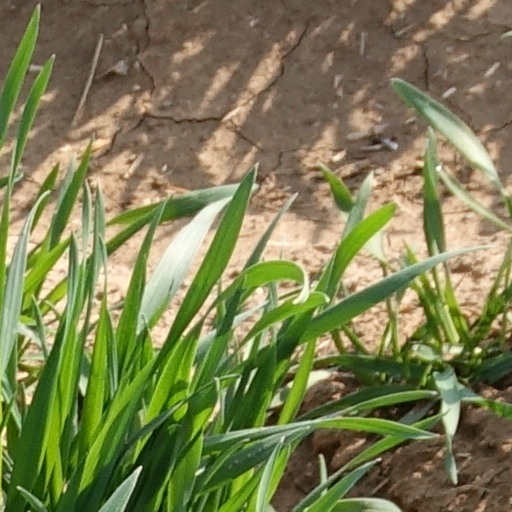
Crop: wheat